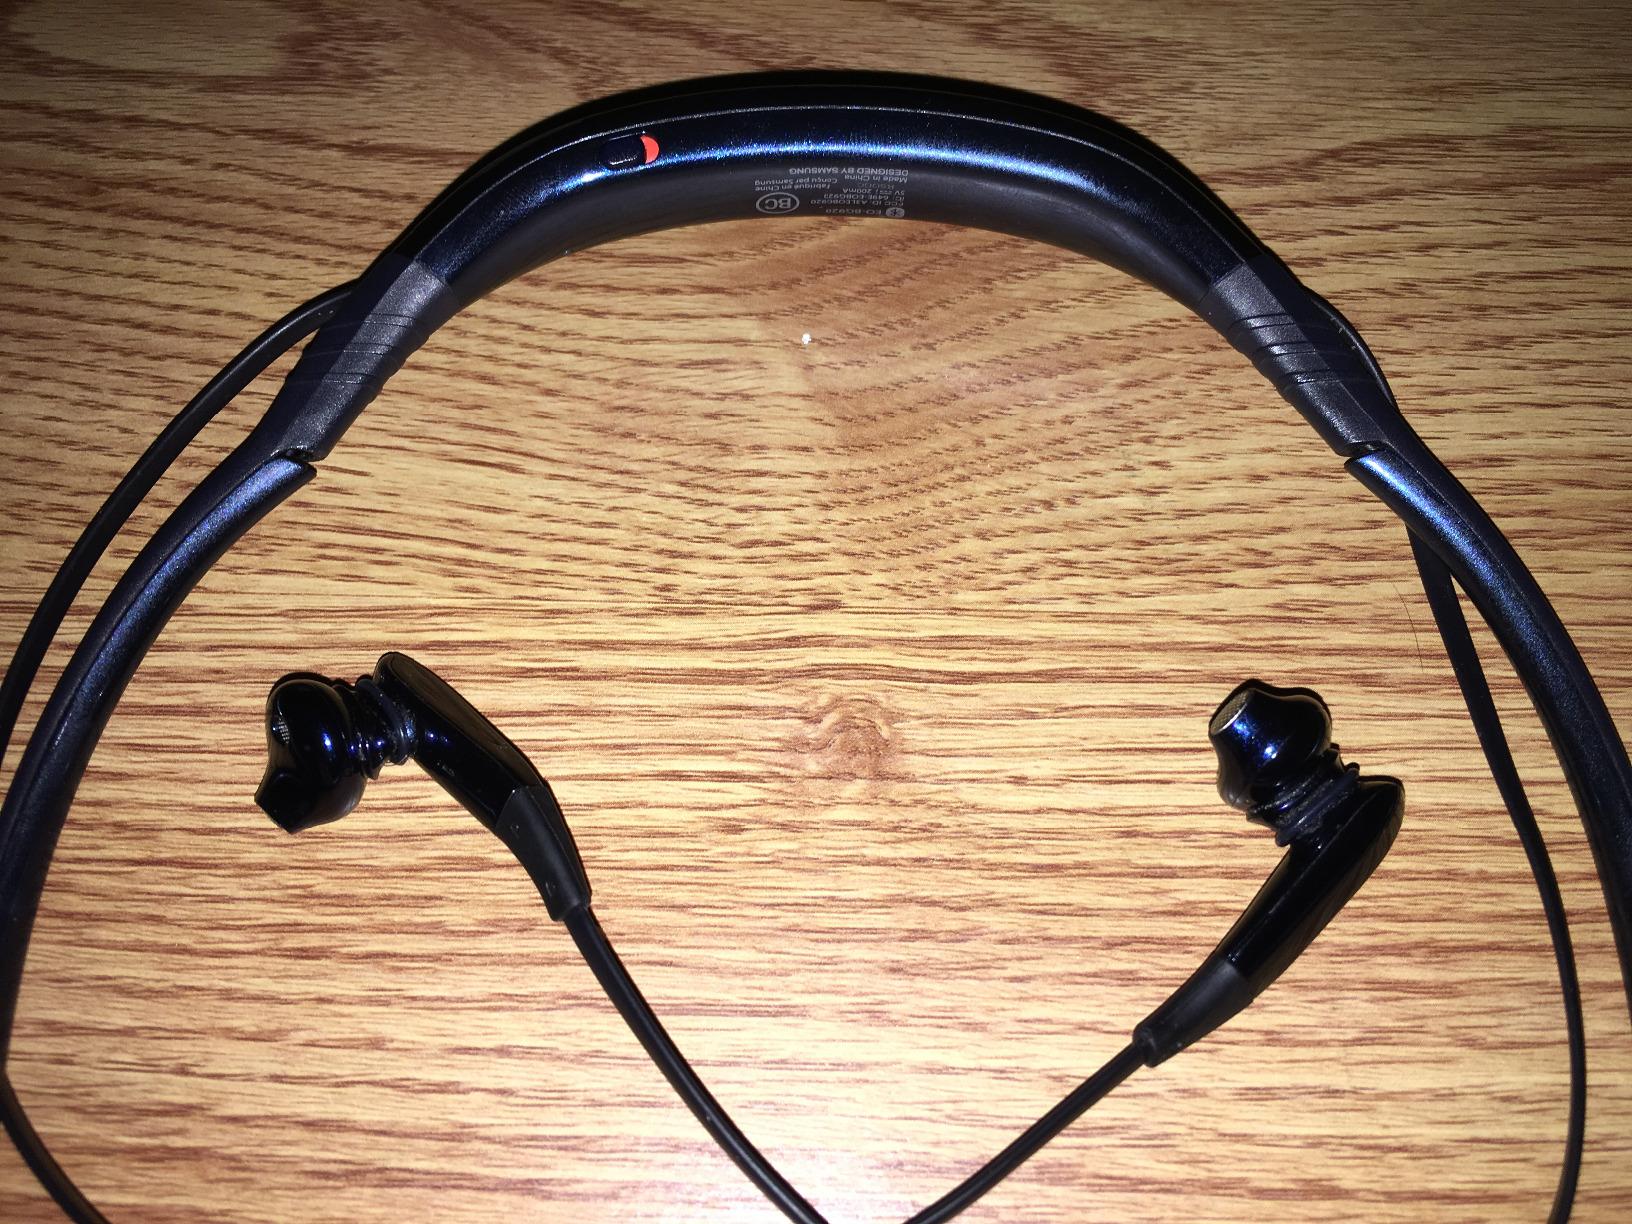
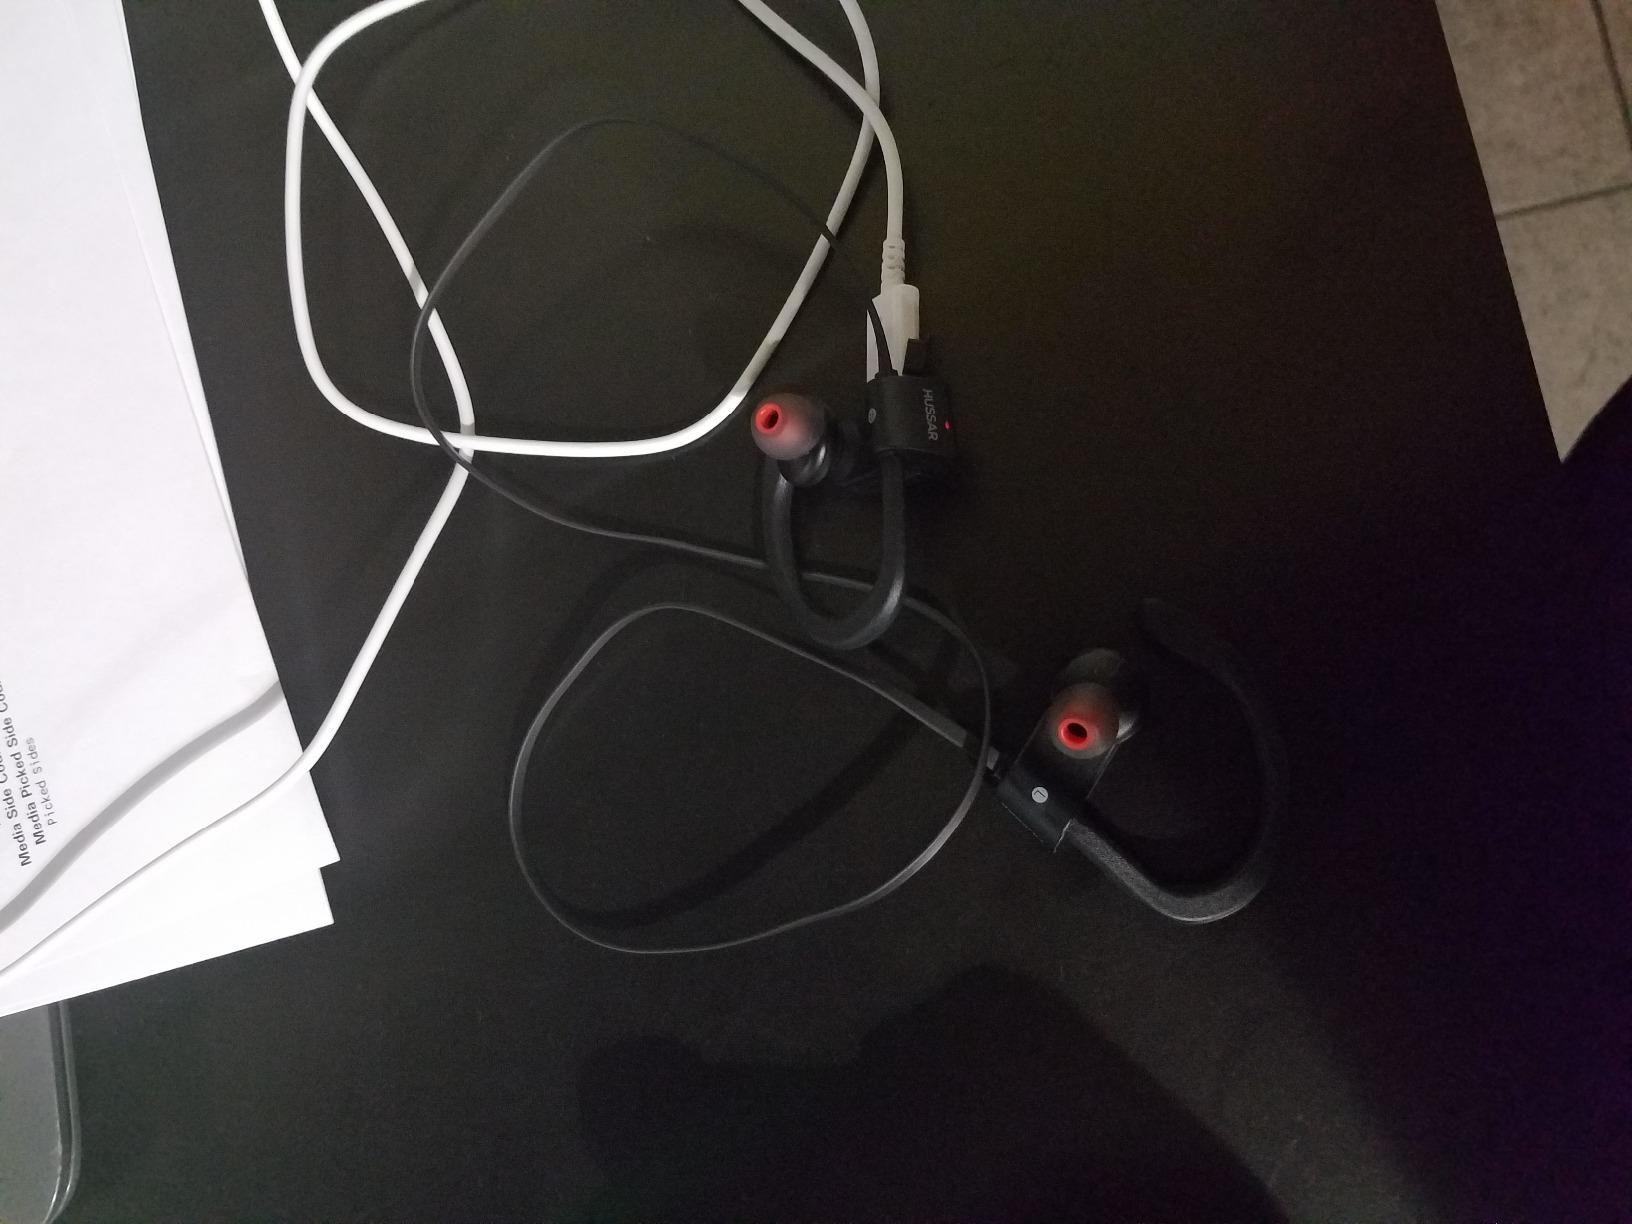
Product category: headphones
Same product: no